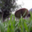
Label: mushroom